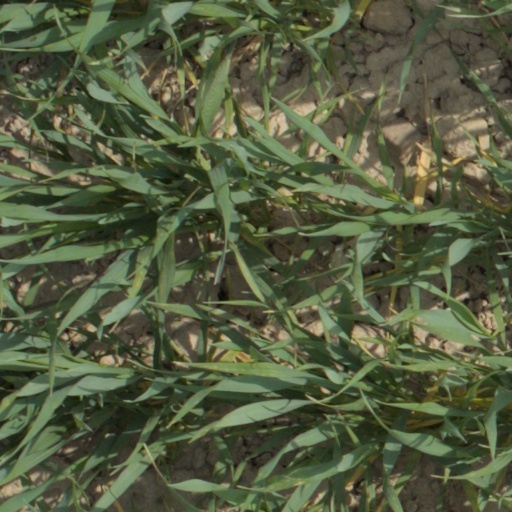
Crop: wheat